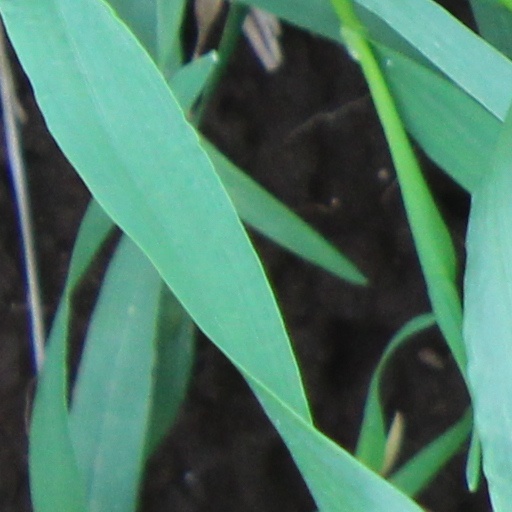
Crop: wheat